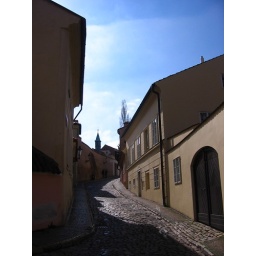
This was the street just outside of our hotel. This is one of the nicer days. Just over the hill is the castle.